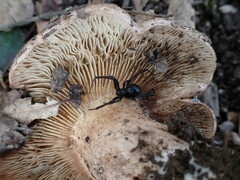
Species: Lactrodectus_hesperus